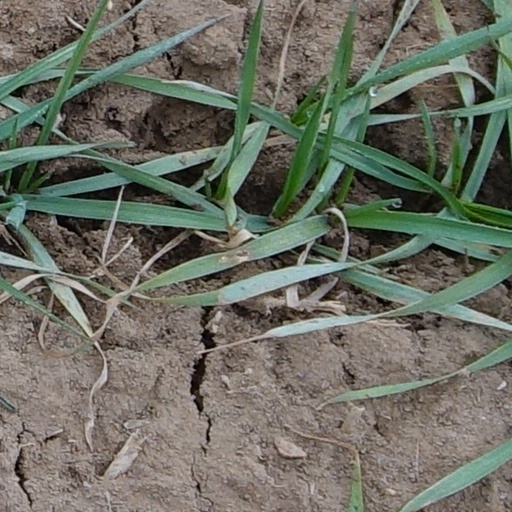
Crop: wheat